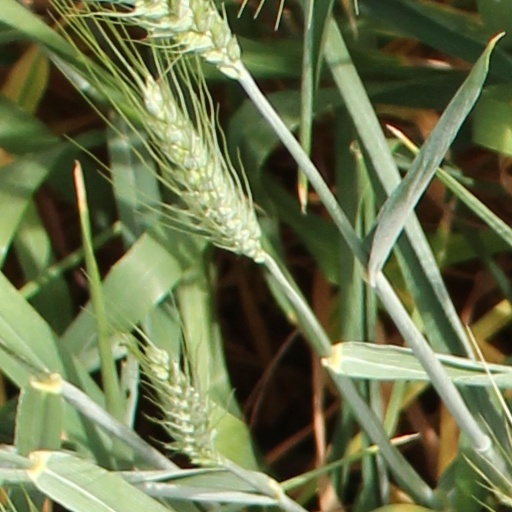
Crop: wheat